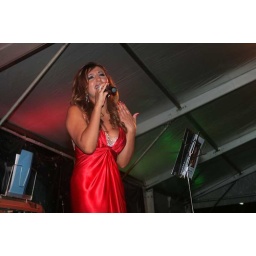
Shatha Hassoun in sexy red dress